Duhra

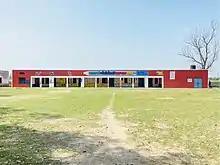
Public Elementary Smart School

The village of Duhre was founded by the warrior/athlete Duhaar, in the mid to late 18th century. During the 18th century, the Mughal Empire had begun to weaken and crumble, with it gave rise to the 12 Sikh Misl's. The Mughal emperor at the time, Zakariya Khan Bahadur, to make peace with the Sikhs, had given the title of Nawab to Kapur Singh, who was the Jathedar (Sikh leader) of the Dal Khalsa. Later on, Nawab Kapur Singh's Singpuria Misl (Faizullahpuria Misl), under his nephew Kushal Singh, would control many territories, while having Jalandhar (taken in 1766) and its surrounding lands as its capital. Duhaar migrated from the Majha (Barri Doab, heartland) region of Punjab, from Gurdaspur area, and settled near Alawalpur (Bist Doab). Not much is known about his earlier life or his family background beside that he was a Sikh Jat. We don't know why he migrated, it could have been because of war and/or in search of work.